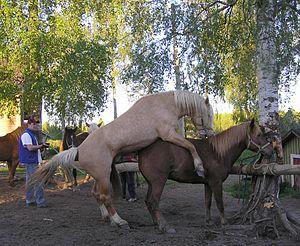
Le clonage du cheval est l'obtention d'un cheval porteur d'un capital génétique identique à celui d'un autre cheval, par une technique de fécondation artificielle. L’intérêt pour cette technique apparaît dès les années 1980. La pouliche Haflinger Prometea, premier cheval cloné vivant, est obtenue en 2003 dans un laboratoire italien. Au fil des années, la technique s'améliore. Elle est surtout employée sur des animaux performants mais castrés ou infertiles, dans un but de clonage reproductif. Ces chevaux servent alors d'animaux reproducteurs. Le clonage du cheval n'est maîtrisé que par quelques laboratoires dans le monde, notamment en France, en Argentine, en Amérique du Nord et en Chine. La technique a ses limites du fait qu'il reste quelques différences entre l'original et son clone, en raison de l'influence de l'ADN mitochondrial.
La reproduction du cheval est l'ensemble des cycles permettant à un entier ou à un étalon de se reproduire avec une jument, pour faire naître un poulain.